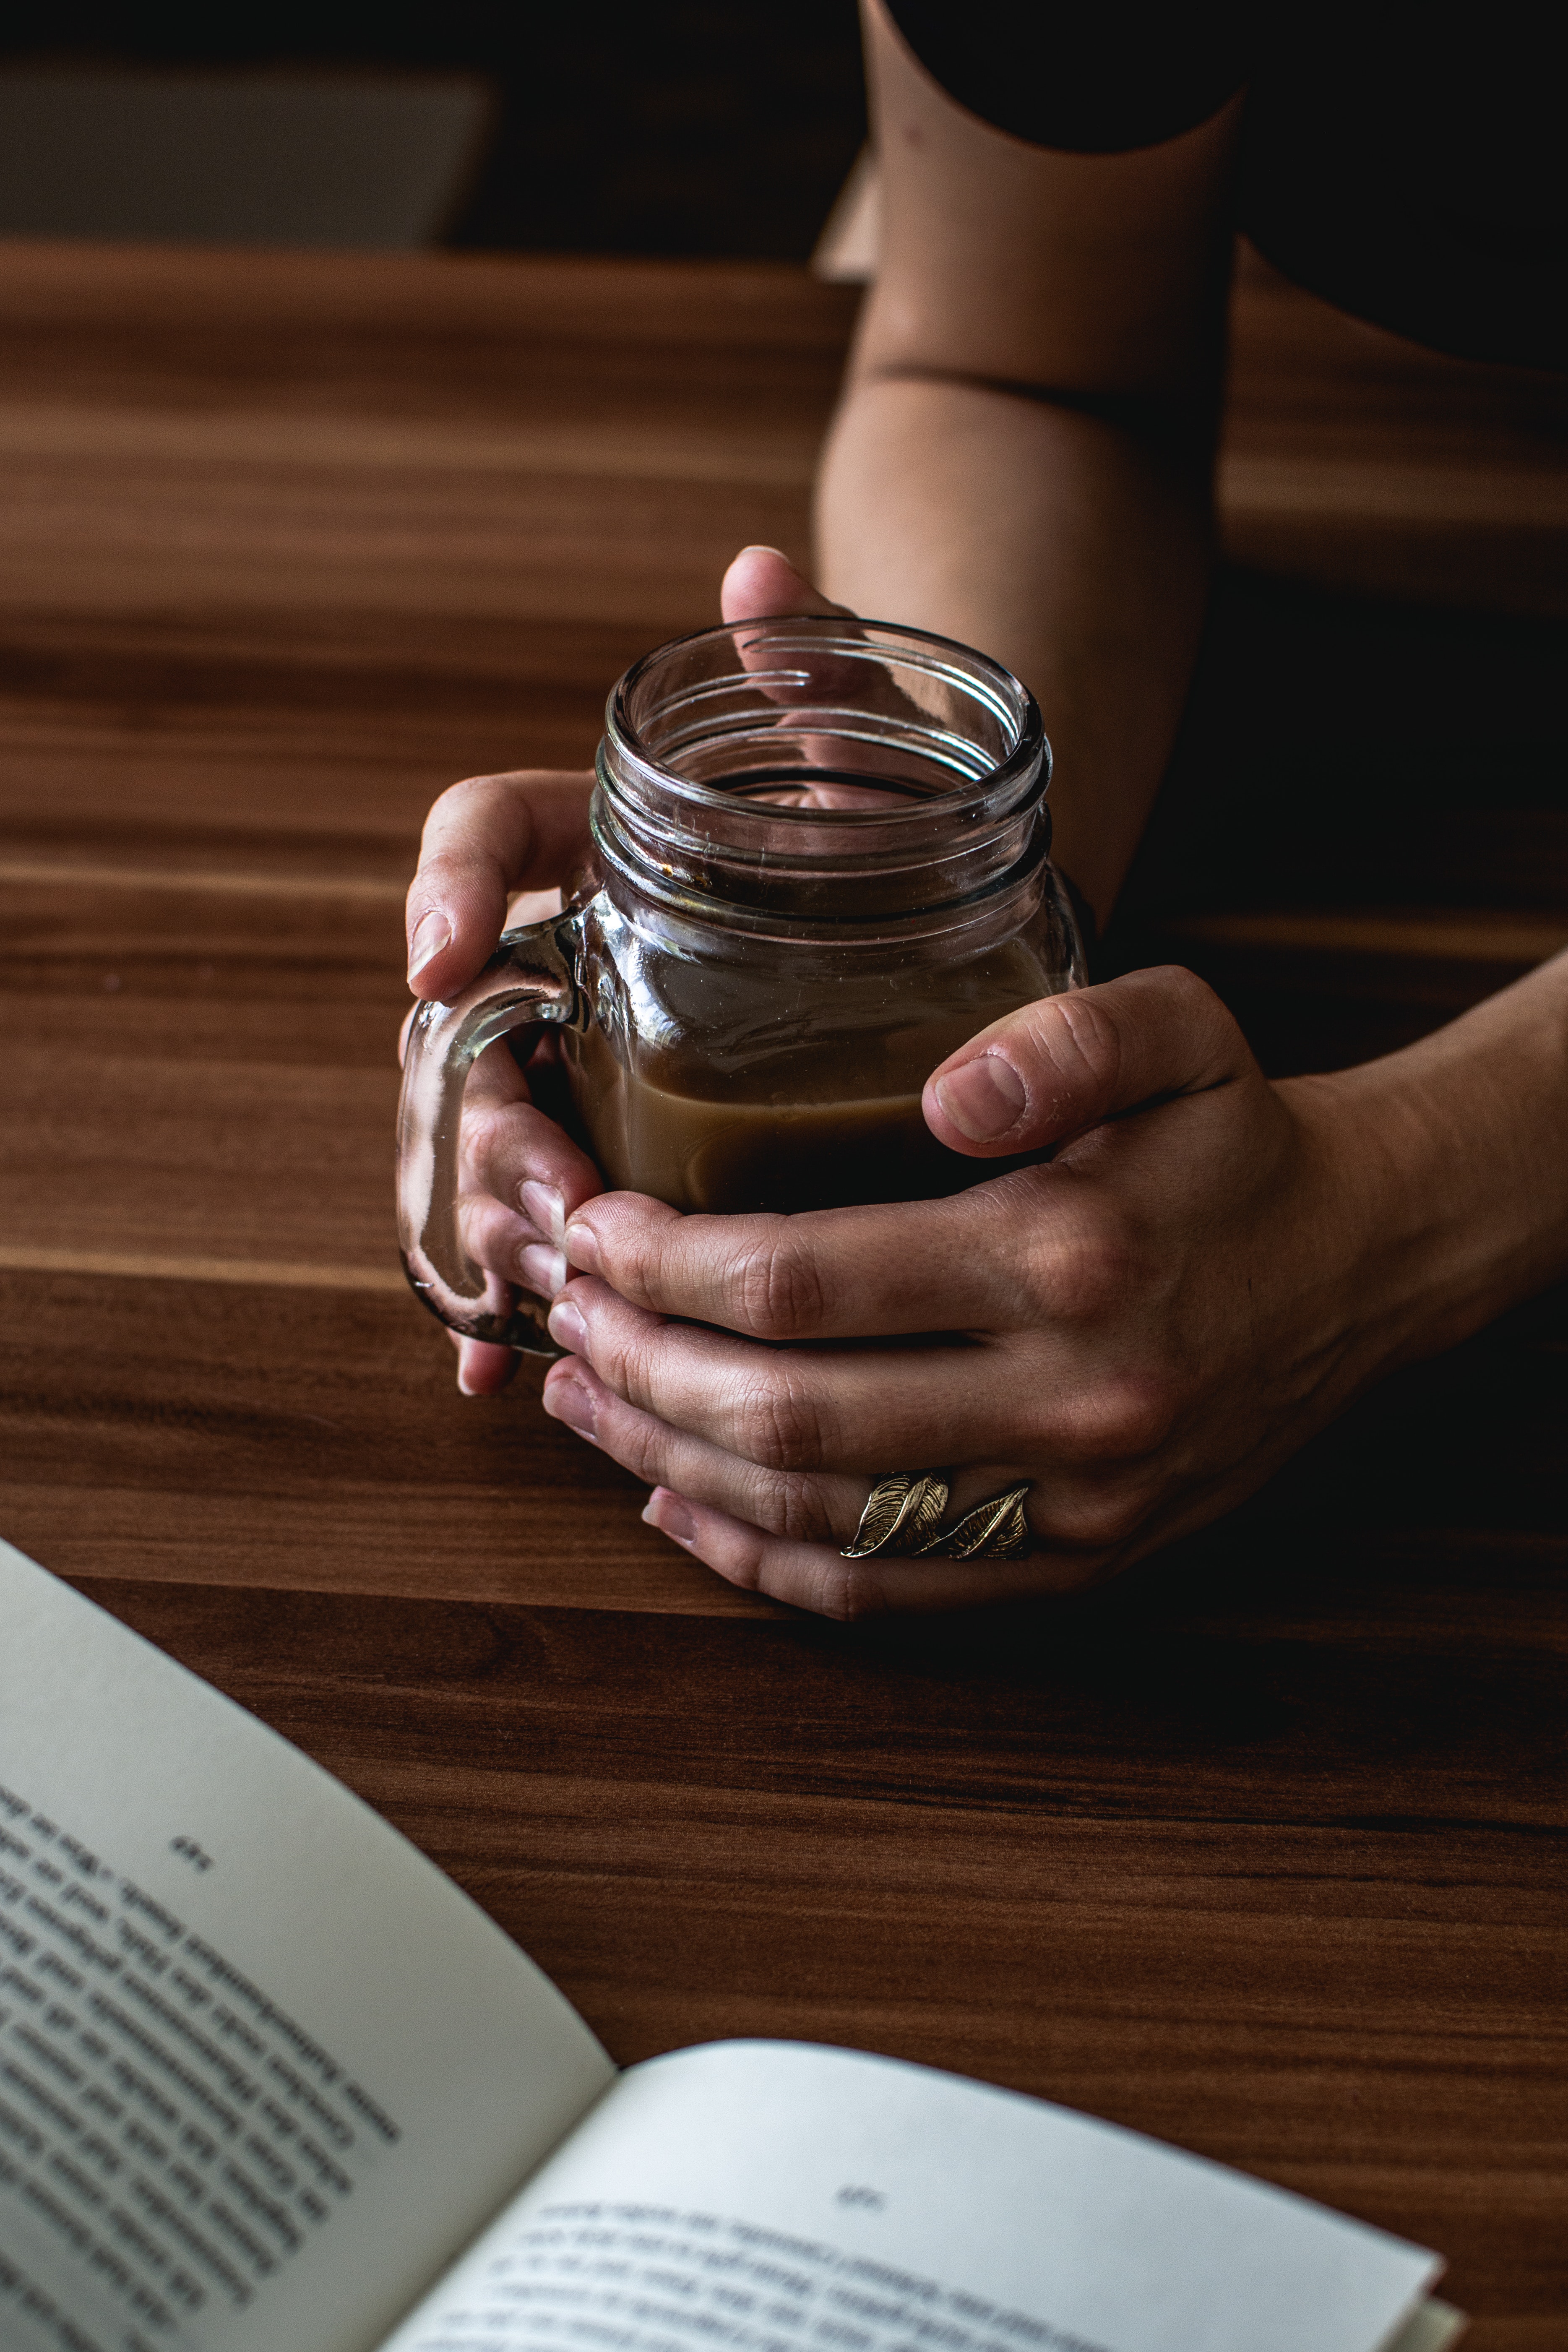
hand, finger, wood, table, cup, pottery, games, art